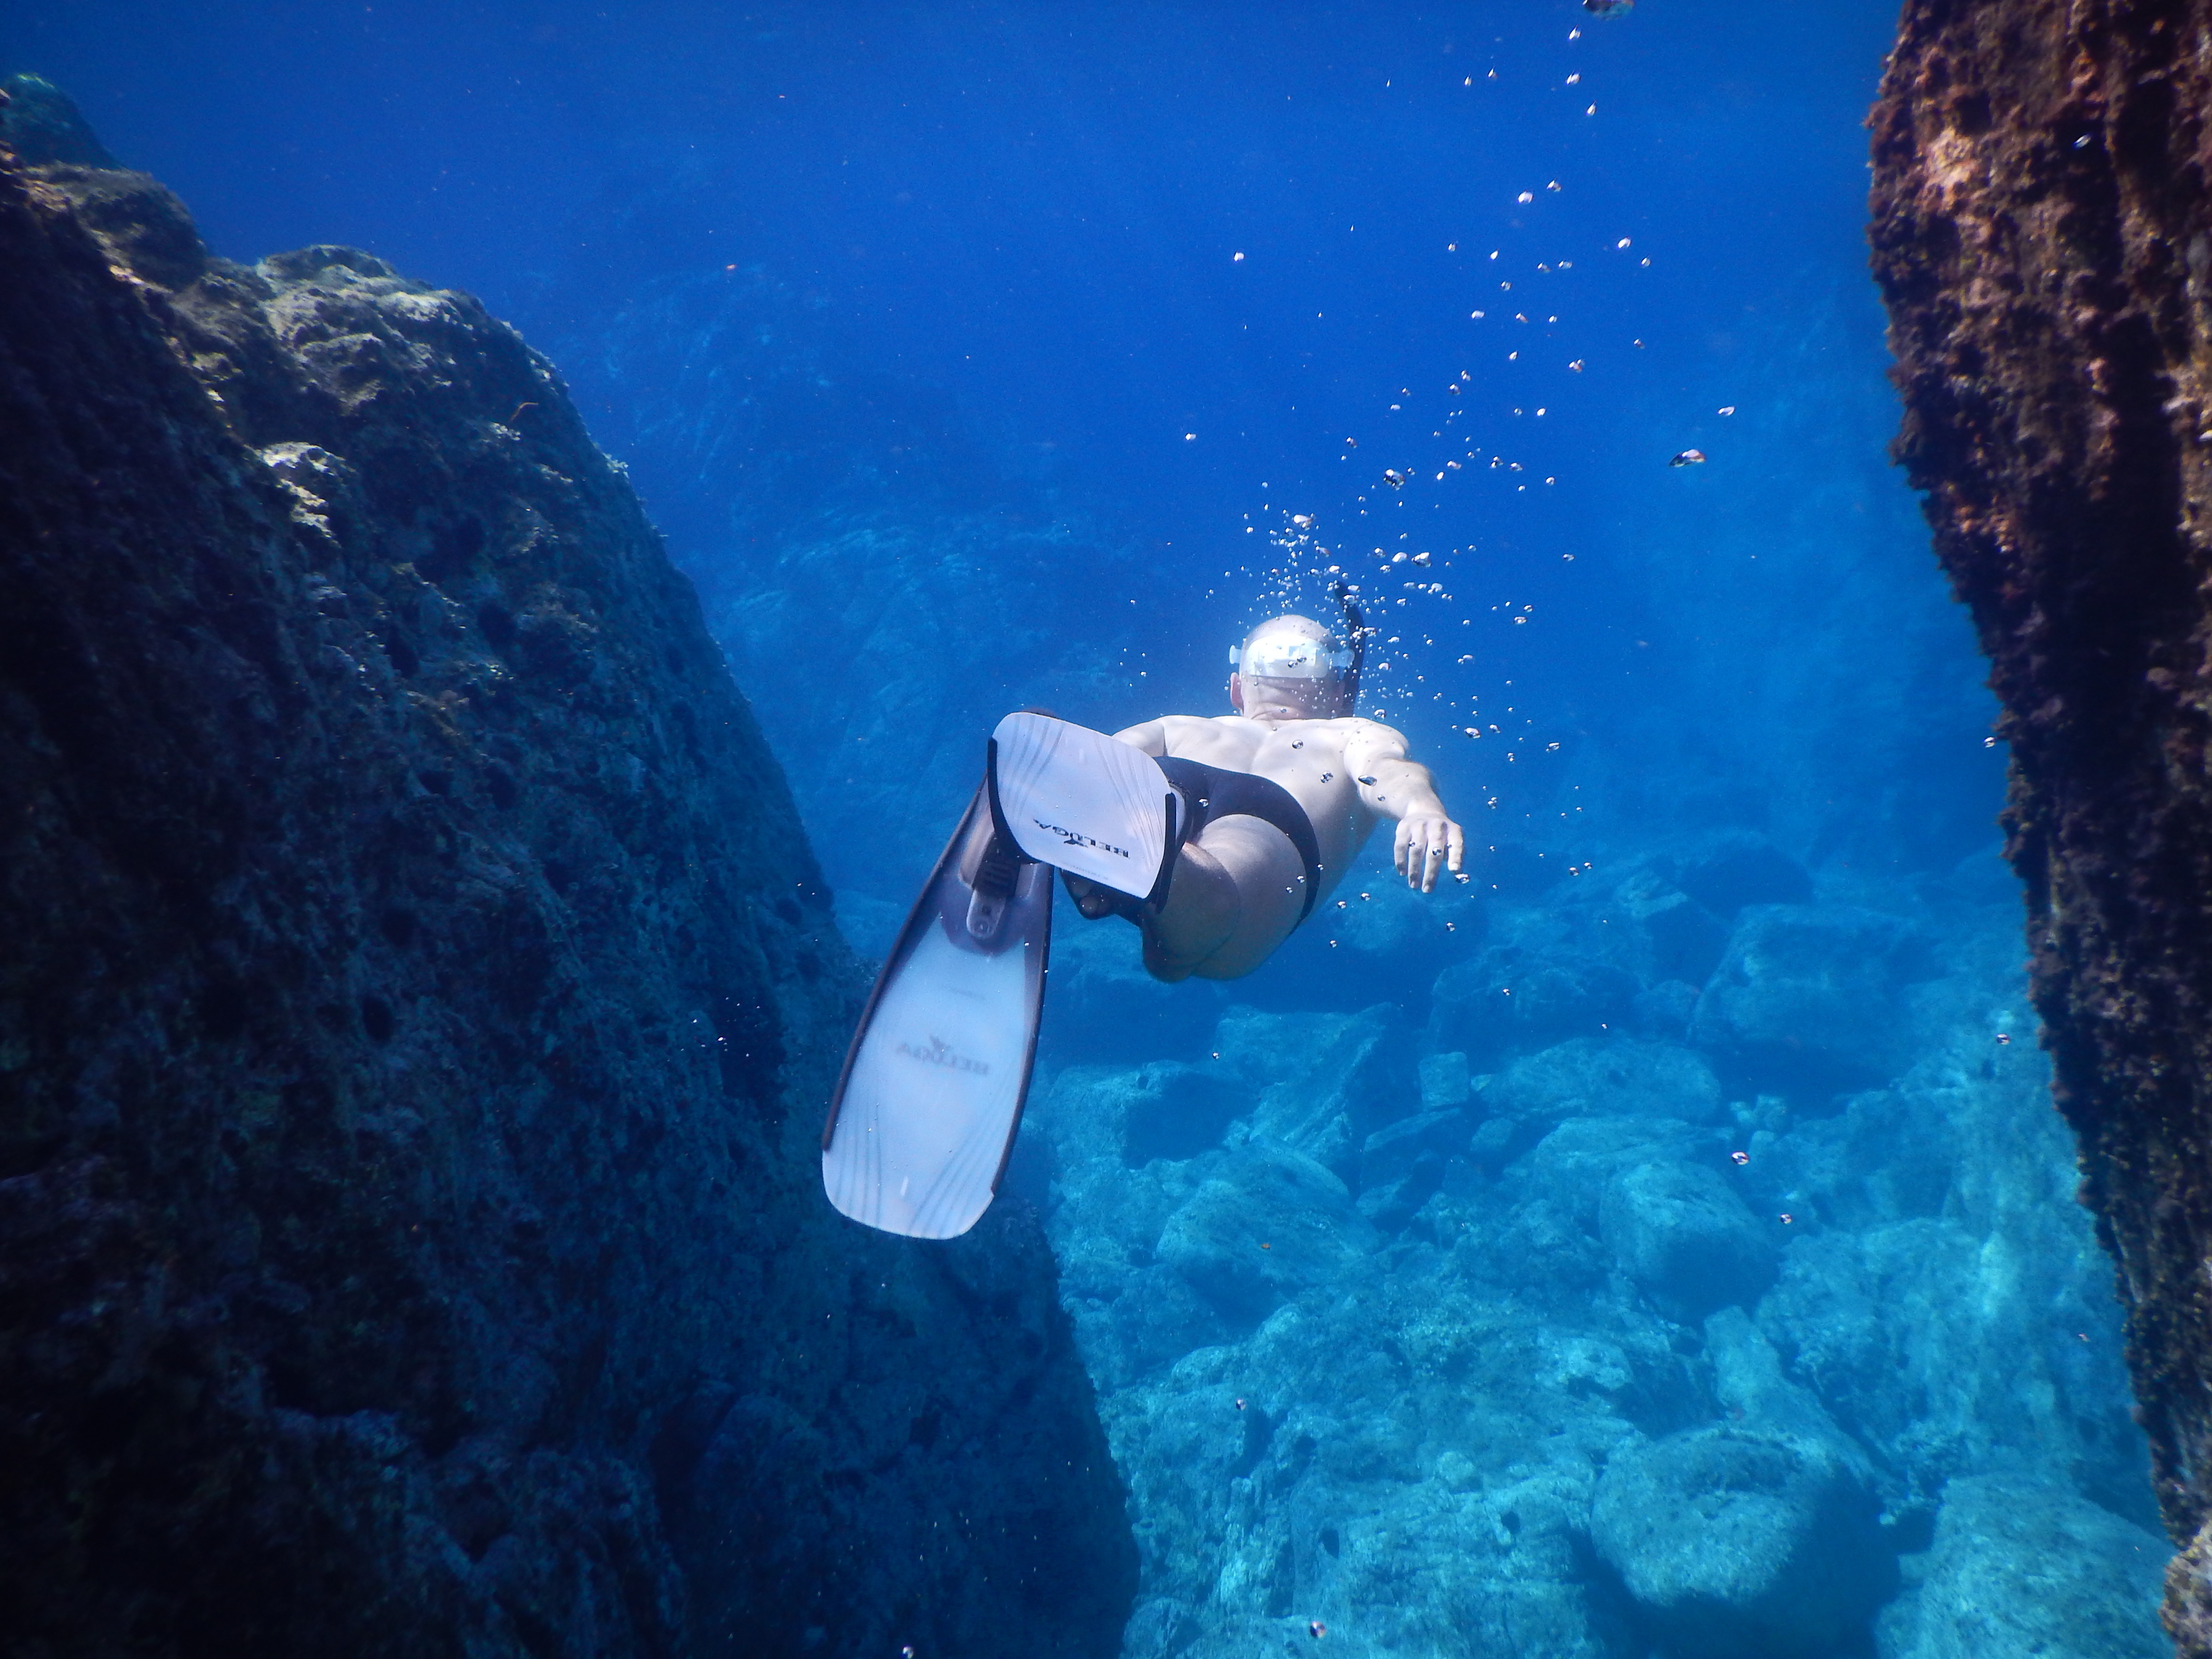
sea, water, ocean, diving, underwater, biology, extreme sport, reef, freediving, diver, sports, marine biology, underwater diving